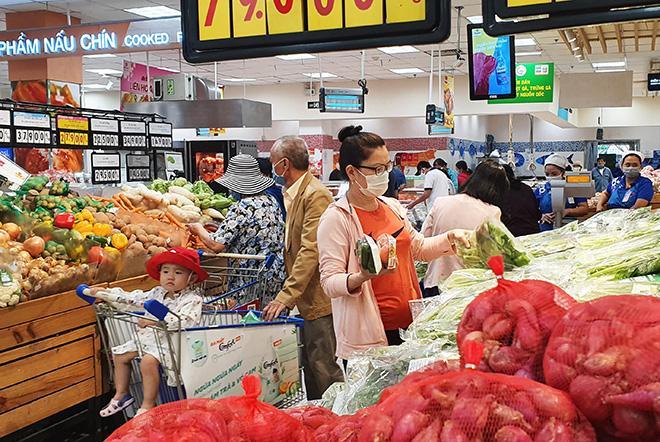
đây là khung cảnh xuất hiện ở một quầy hàng rau củ quả của siêu thị